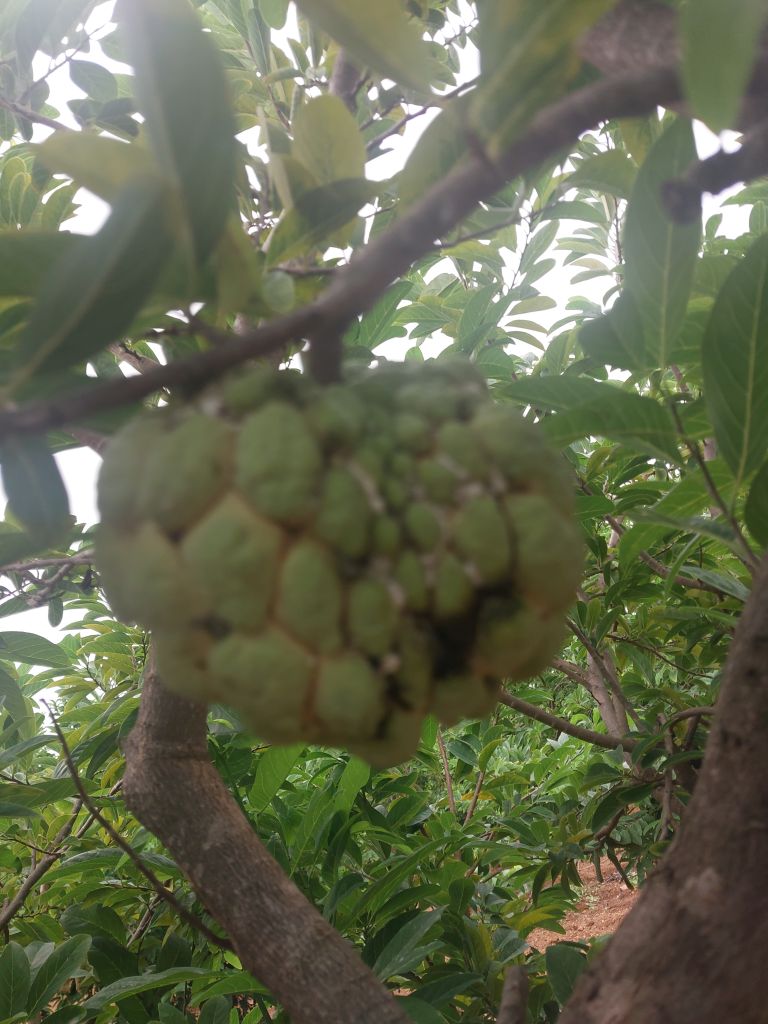
Disease label: Athracnose